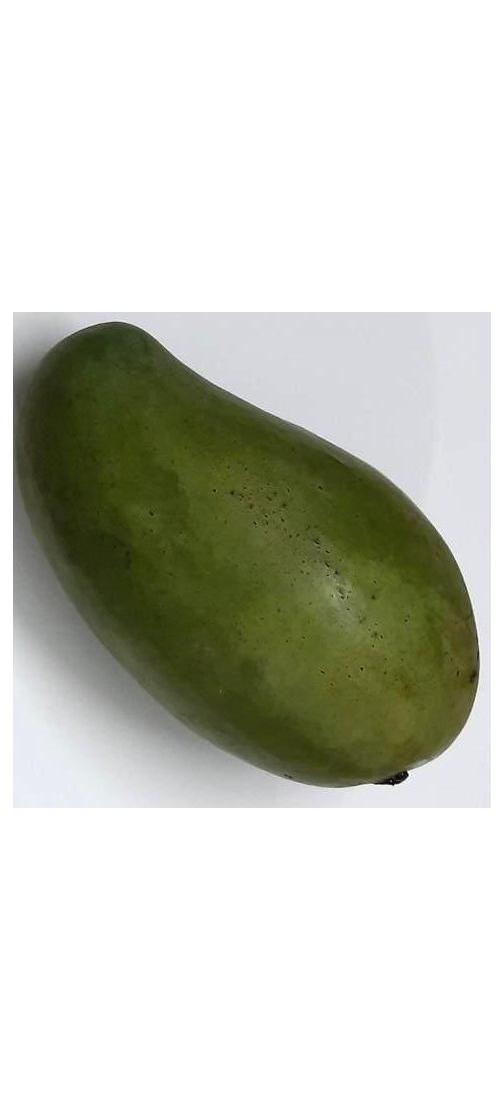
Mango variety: Amrapali